Johannine Comma

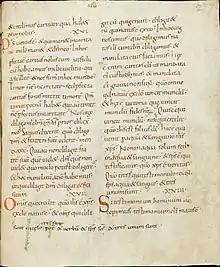
Codex Sangallensis 63 (9th century), Johannine Comma at the bottom: . Translation: "three are the father and the word and the holy spirit and the three are one". The original codex did not contain the Comma Johanneum (in 1 John 5:7), but it was added by a later hand on the margin.

The Comma is not in two of the oldest extant Vulgate manuscripts, Codex Fuldensis and the Codex Amiatinus, although it is referenced in the "Prologue to the Canonical Epistles" of Fuldensis, and appears in Old Latin manuscripts of similar antiquity.